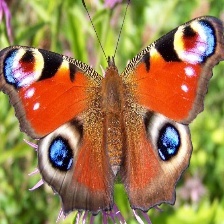
Species: PEACOCK
Butterfly family (ImageNet category): admiral